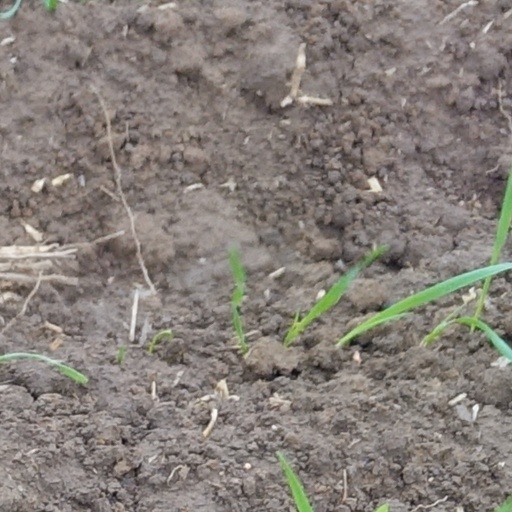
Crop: wheat